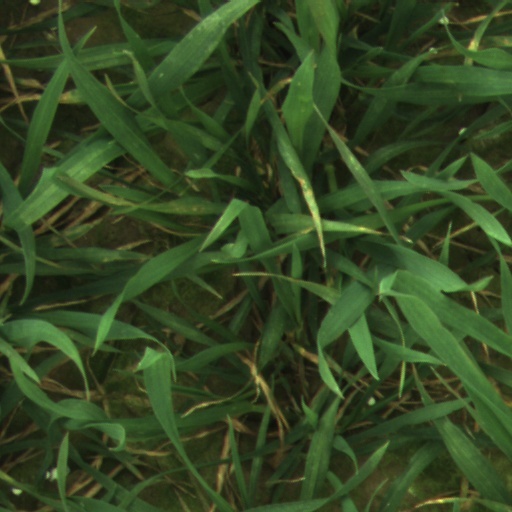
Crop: wheat